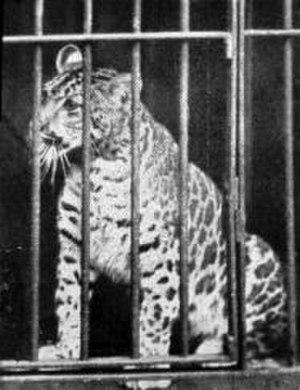
Un félin hybride est le résultat du croisement entre deux félins d'espèces différentes. Ce croisement est souvent le résultat de l'intervention humaine, mais peut aussi plus rarement avoir lieu spontanément en milieu naturel.
Un pumapard est un hybride entre un puma mâle et un léopard femelle. Les seuls spécimens naquirent dans les années 1900 dans une petite ménagerie. Six individus naquirent mais un seul parvint jusqu'à l'age adulte qui fut empaillé lors de sa mort. La dépouille est exposée au Museum d'histoire naturelle de Rothschild en Angleterre. Son pelage est crème foncé à marron clair et est tacheté d'ocelles proches de celles du léopard mais plus claires et légèrement plus épaisses. Le pumapard est deux fois plus petit que ses parents.
Le Léopard ou Panthère est une espèce de félins de la sous-famille des panthérinés. Ce félin présente un pelage fauve tacheté de rosettes ; une forme mélanique existe également. Excellent grimpeur et sauteur, le léopard a la particularité de hisser ses proies à la fourche d'un arbre pour les mettre hors de portée des autres prédateurs.